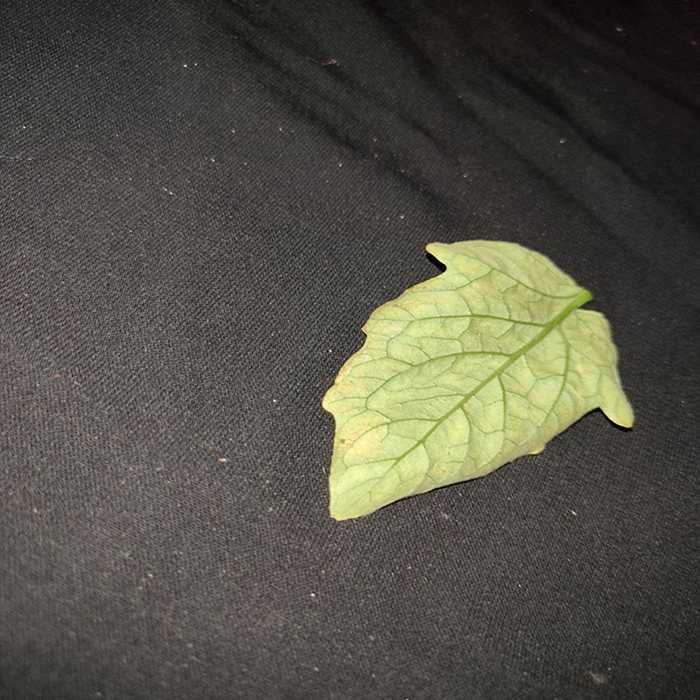
Plant: Tomato
Label: Tomato spotted wilt